Bayantömöriin Khaisan

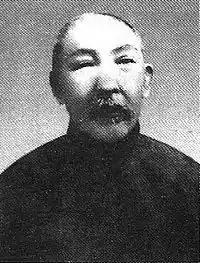
Bayantömöriin Khaisan

Bayantömöriin Khaisan, also spelled Khayishan (c. 1862-1917), was one of leading figures of the Mongolian Revolution of 1911 for Mongolian independence from China.